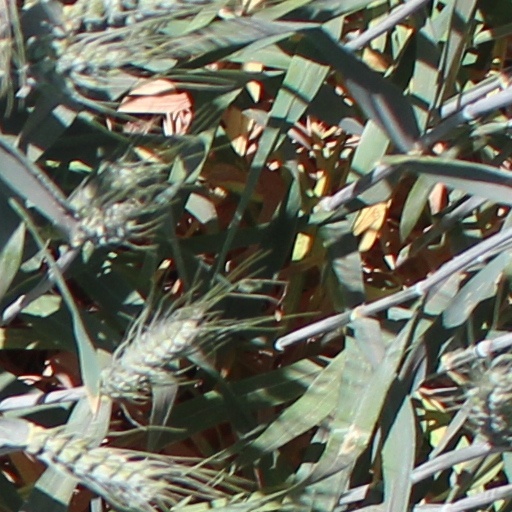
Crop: wheat